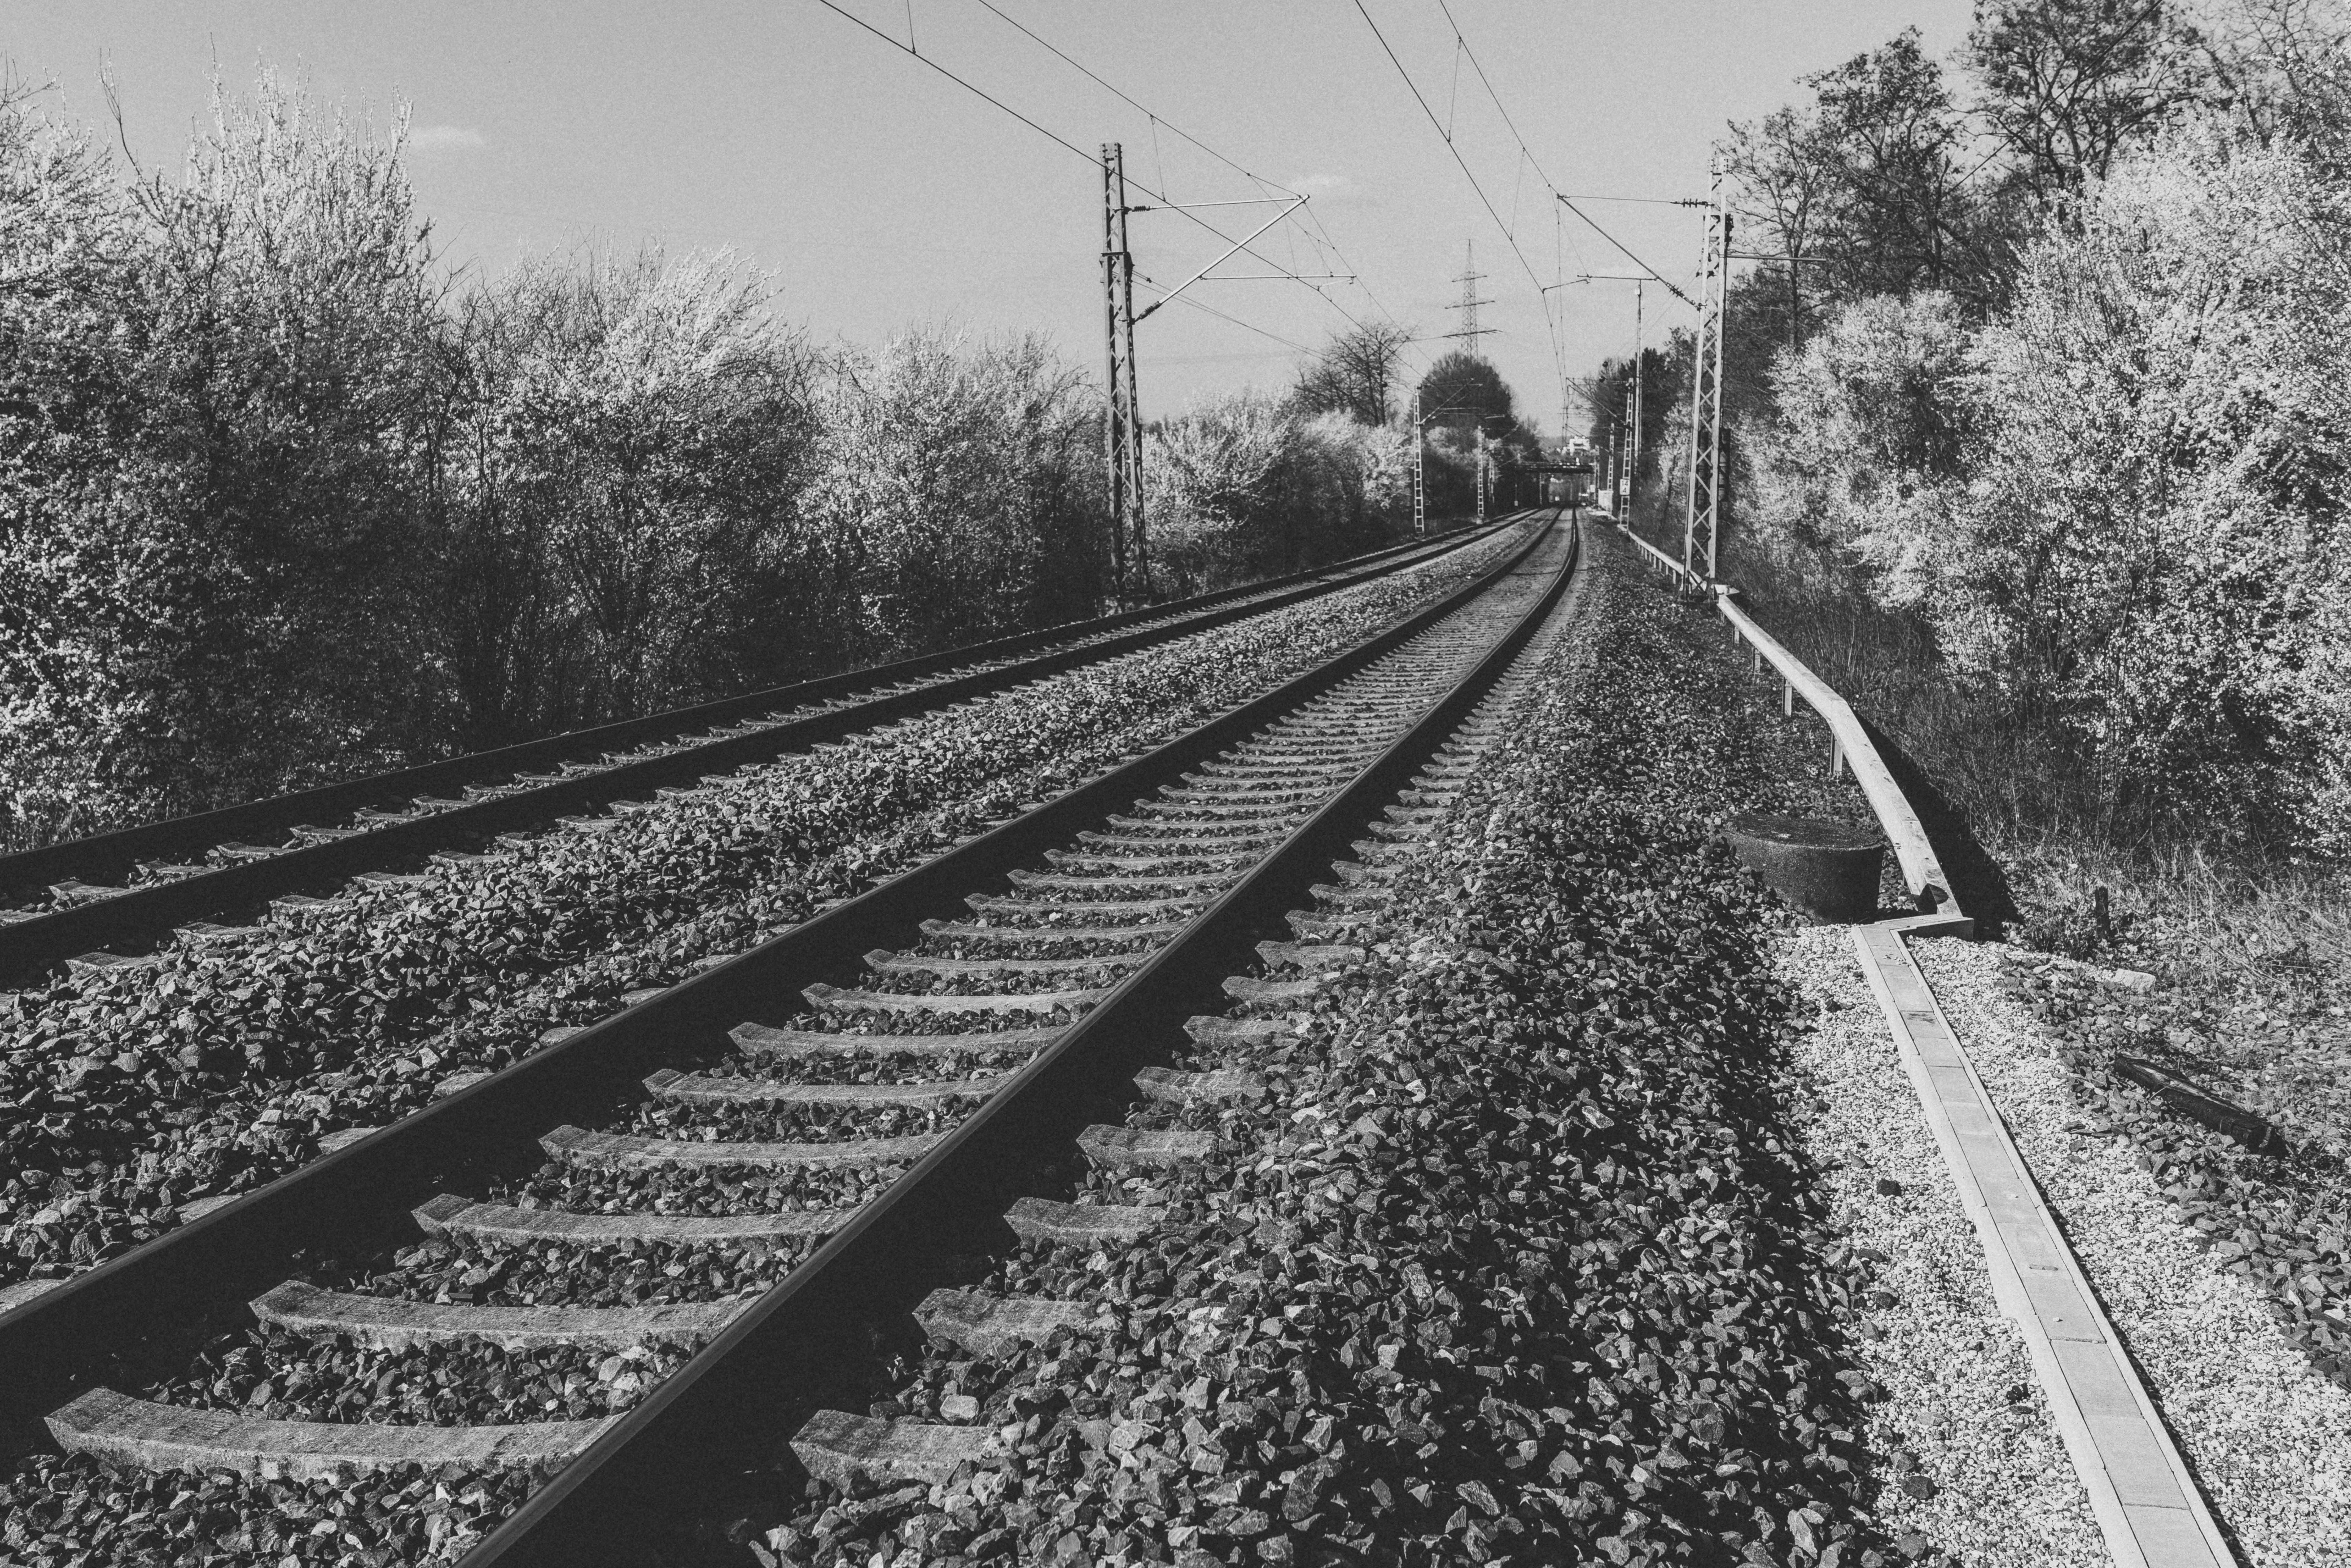
mobile, black and white, track, railway, white, city, urban, train, travel, transport, europe, line, vehicle, black, monochrome, lane, tracks, art, traveling, stadt, kunst, away, far, mobility, reisen, rail transport, monochrome photography, rolling stock